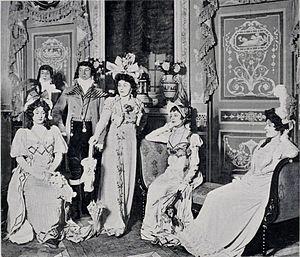
Suzanne Avril, comédienne, au Théâtre du Vaudeville à Paris en 1898 dans une pièce de Victorien Sardou
Victorien Sardou, né le 5 septembre 1831 à Paris où il est mort le 8 novembre 1908, est un auteur dramatique français, connu également pour ses eaux-fortes médiumniques. Il était grand-croix de la Légion d'honneur.